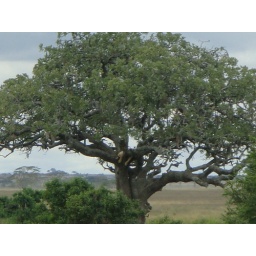
we looked for the tree climbing lions for hours in Manyar but here is one in the Serengeti.